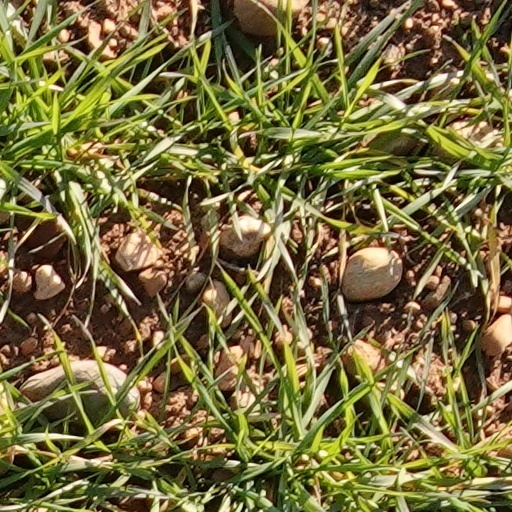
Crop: wheat